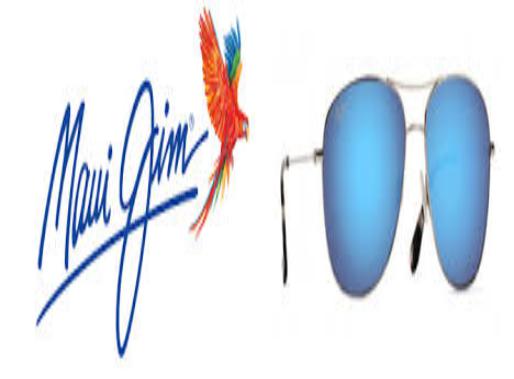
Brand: maui jim
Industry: Clothes